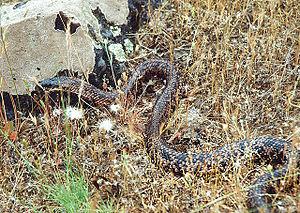
La province de San Juan est une province de l'Argentine située à l'ouest du pays. Elle est limitée au nord par la province de La Rioja, au sud-est par la province de San Luis, au sud par la province de Mendoza et à l'ouest par la cordillère des Andes, qui la sépare du Chili.
La province de Neuquén est une province d'Argentine, qui se trouve à l'extrémité nord-ouest de la Patagonie argentine. Avec une superficie de 94 378 km², elle est la plus petite province des régions australes du pays. Sa géographie s'abîme sur l'imposante Cordillère des Andes.
Philodryas trilineata est une espèce de serpents de la famille des Dipsadidae.
La province de San Luis est une subdivision de l'Argentine située au centre-ouest du pays. Sa capitale est la ville de San Luis.